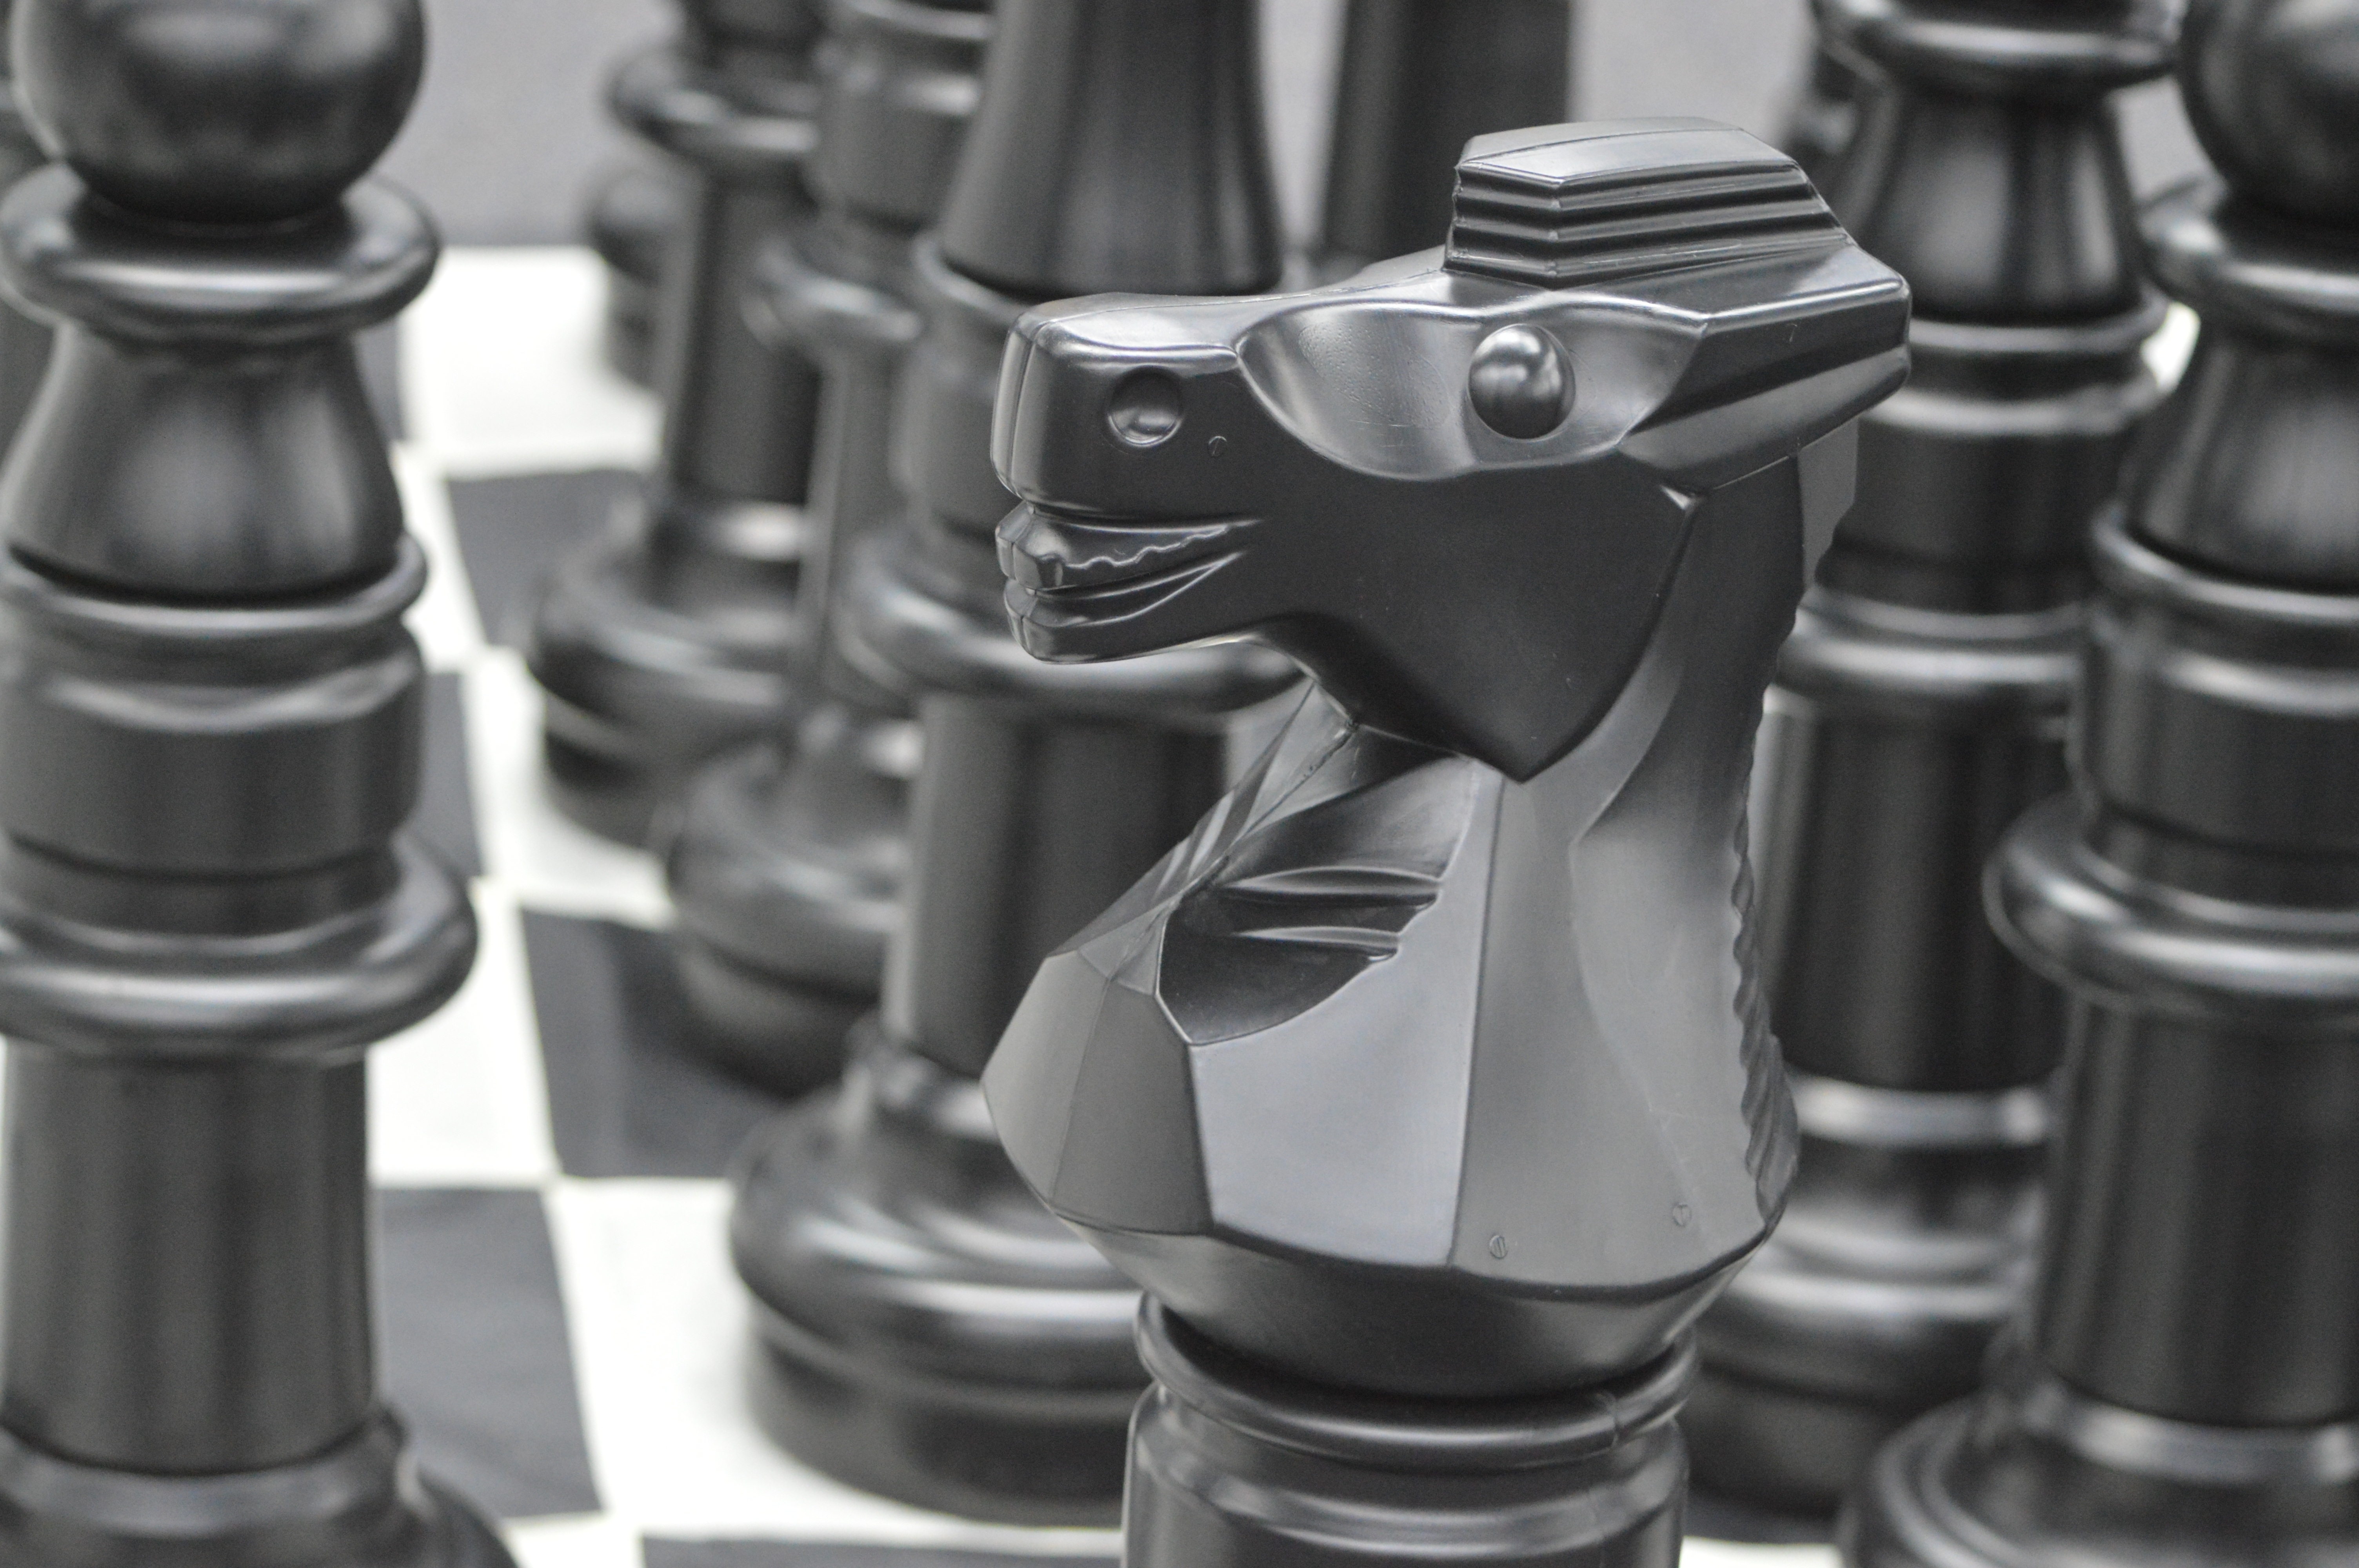
game, play, recreation, thinking, board game, competition, sports, chess, knight, strategy, pawn, chessboard, games, intelligence, challenge, checkmate, chess pieces, strategic, indoor games and sports, tabletop game